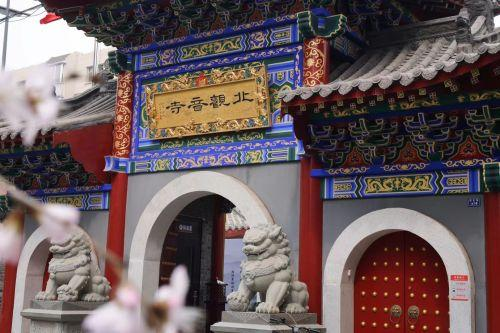
地标名称：北观音寺
所在城市：长春市·二道区